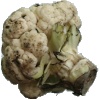
Label: Cauliflower 1